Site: brandenburg
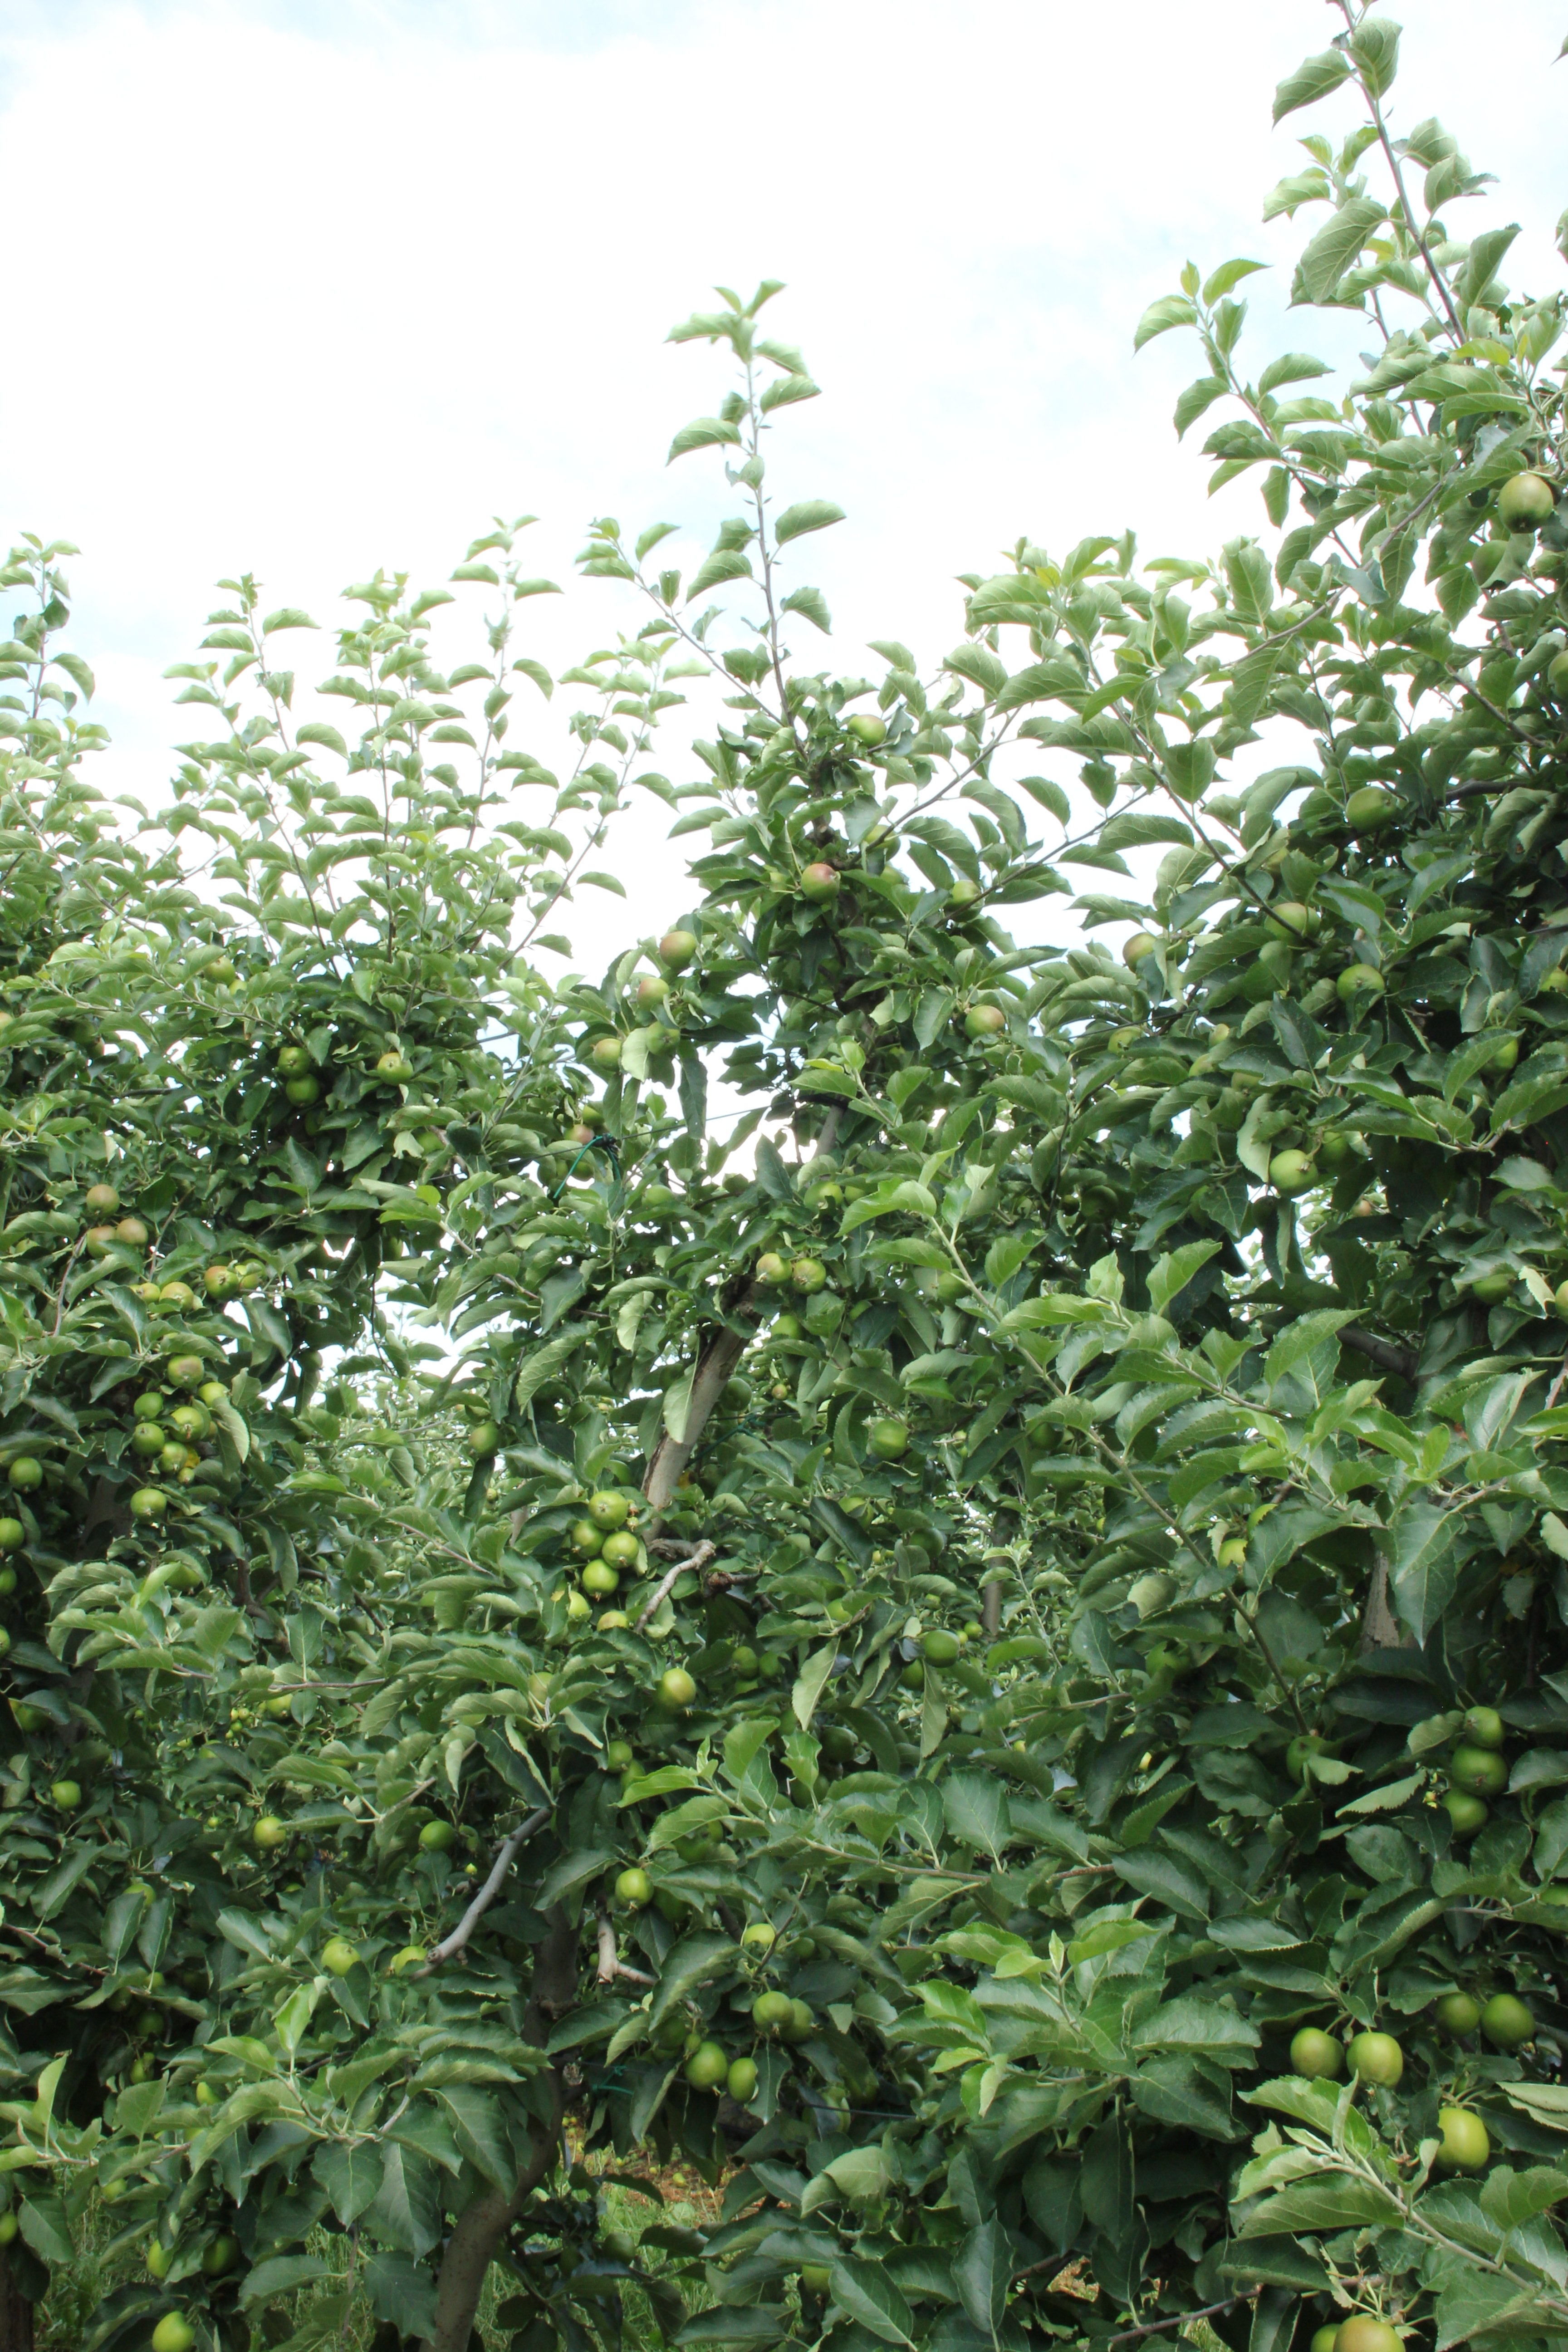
Growth stage (BBCH 74): Development of fruit